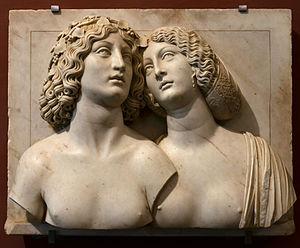
La Renaissance vénitienne est la déclinaison de l'art de la Renaissance développé à Venise entre les XVᵉ et XVIᵉ siècles.